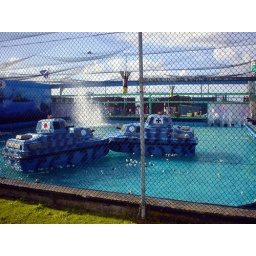
Put your kids in some plastic boats and then take pot-shots at them...excellent!